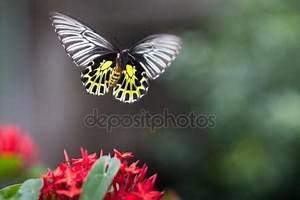
Label: farfalla